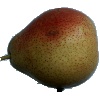
Label: Pear Forelle 1